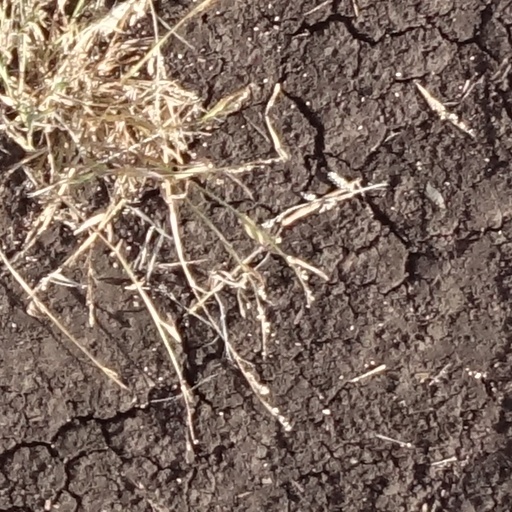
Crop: sorghum